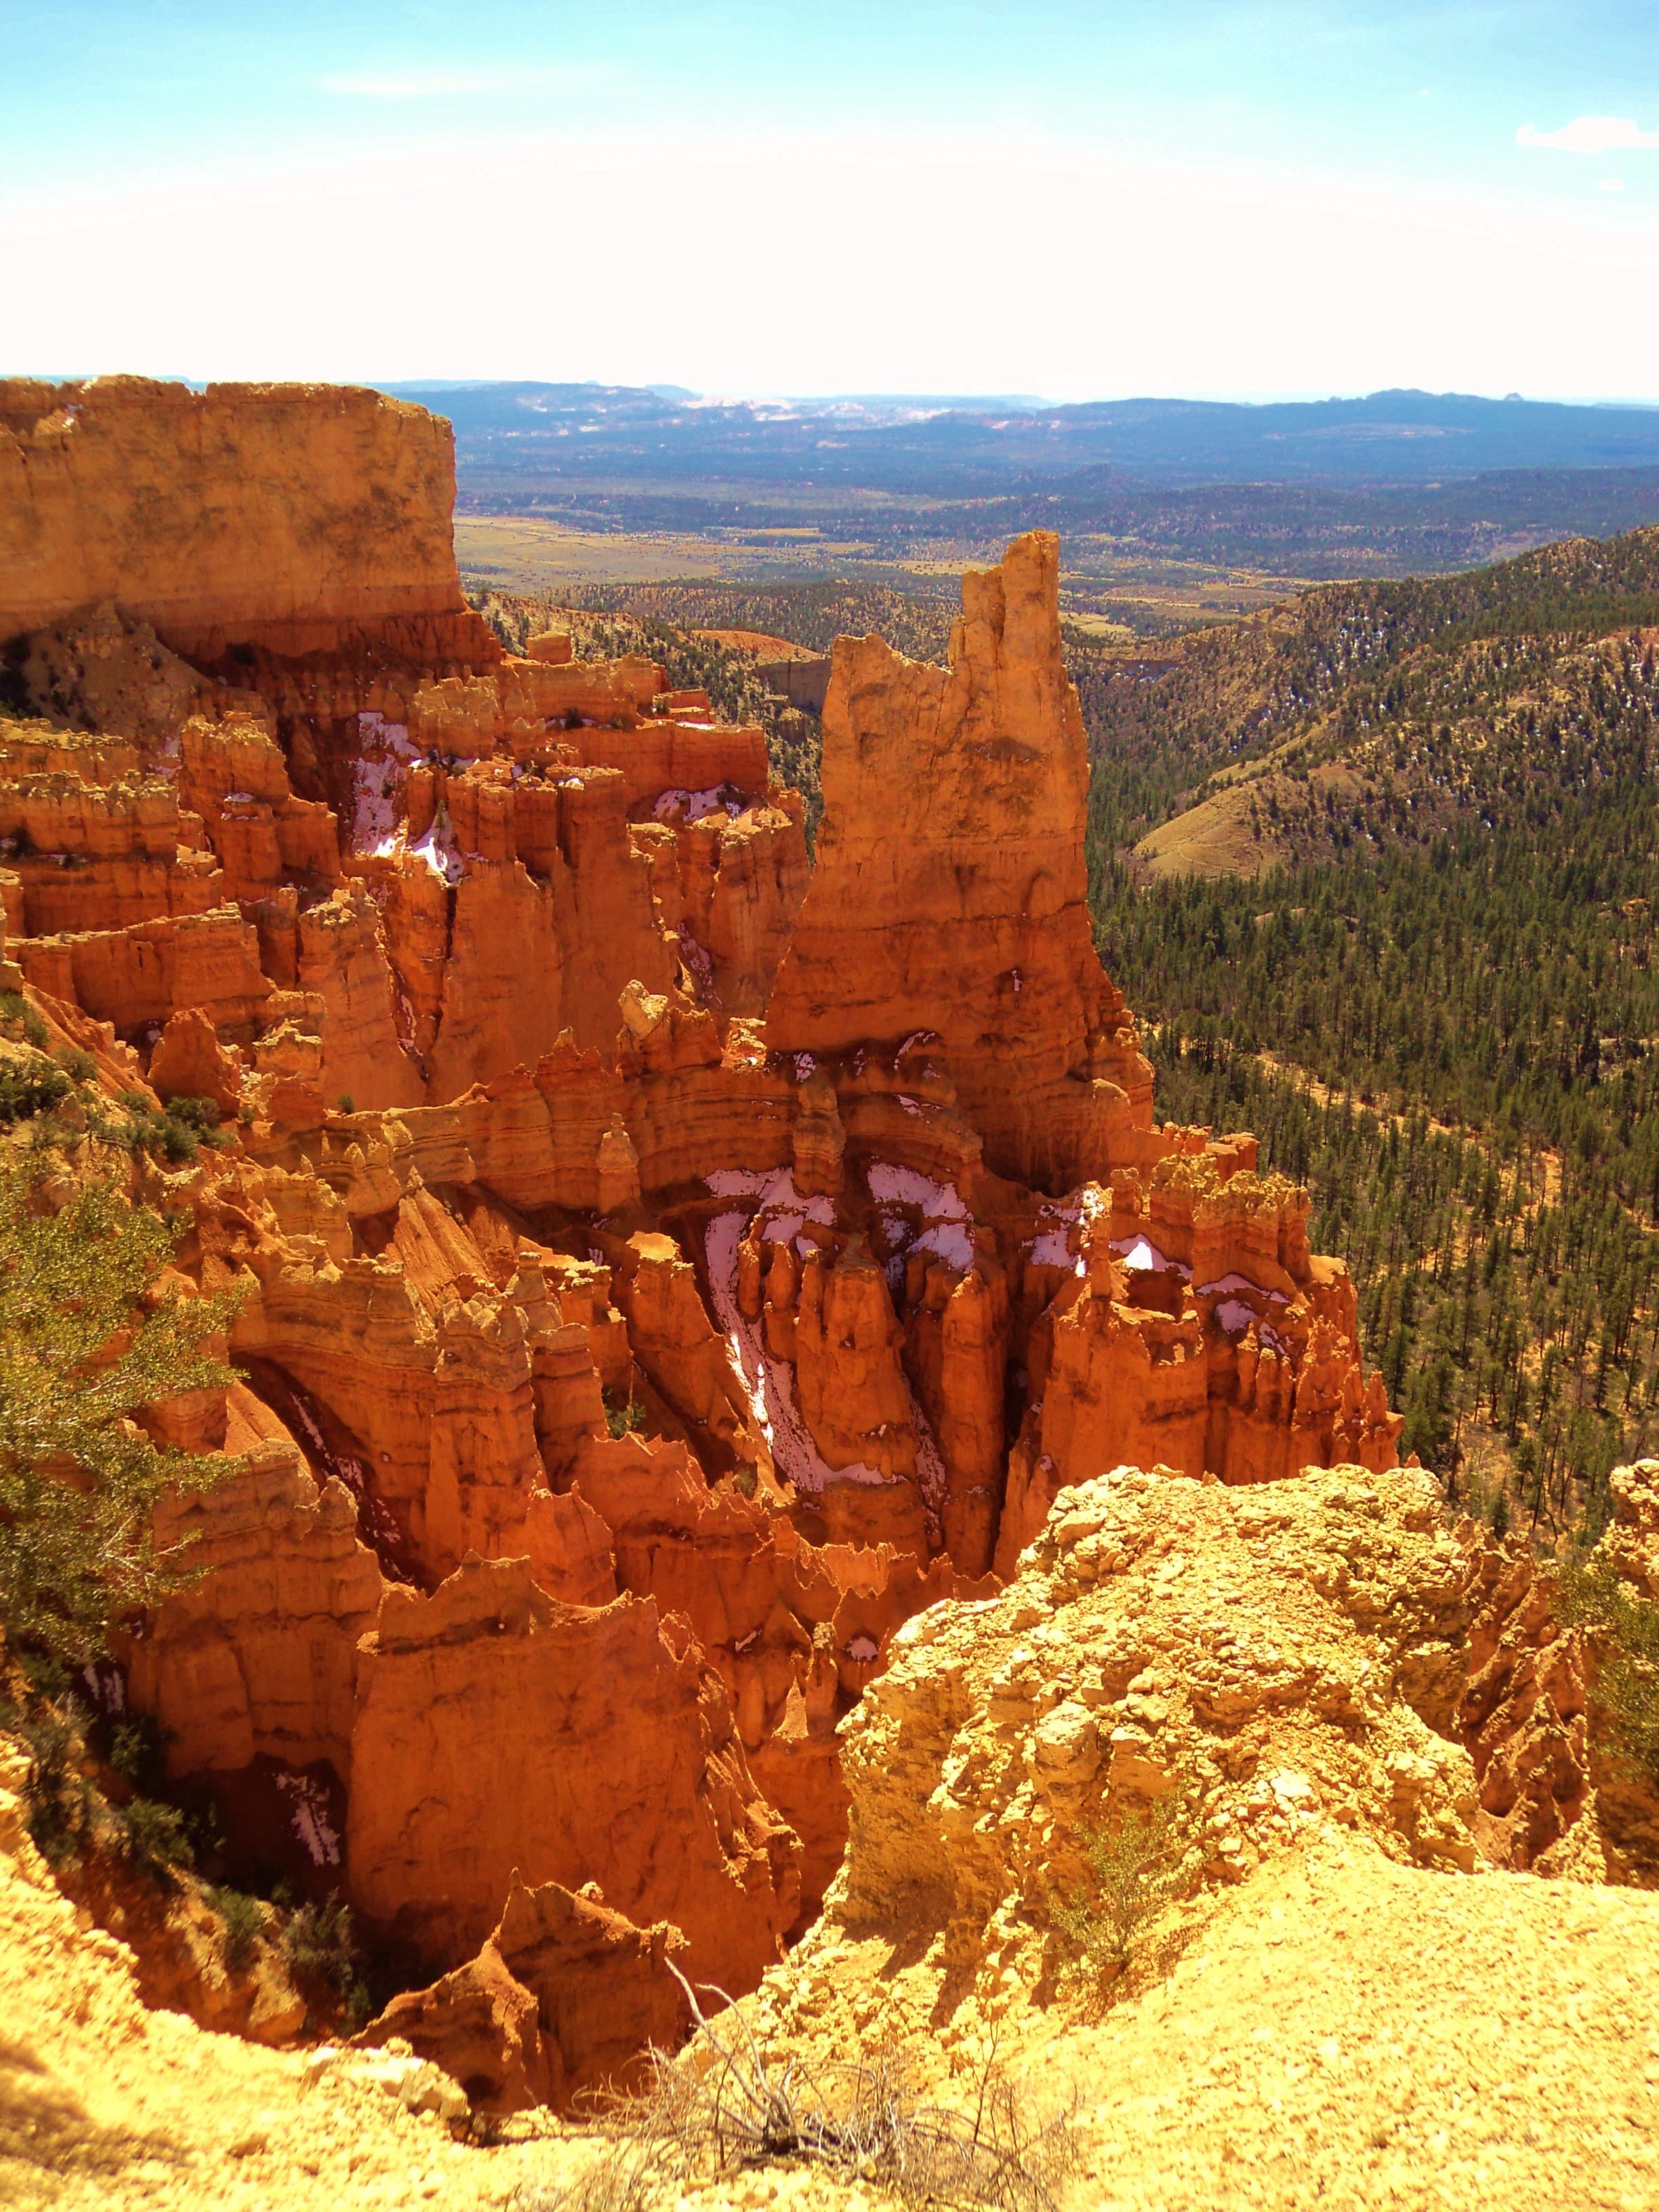
landscape, tree, nature, sand, rock, wilderness, sky, trail, desert, sandstone, valley, stone, tourist, travel, formation, dry, cliff, orange, red, scenic, park, usa, america, landmark, canyon, point, tourism, terrain, national park, erosion, bryce, national, geology, mountains, utah, badlands, plateau, bryce canyon, famous, geological, hoodoo, southwest, wadi, butte, landform, natural environment, geographical feature